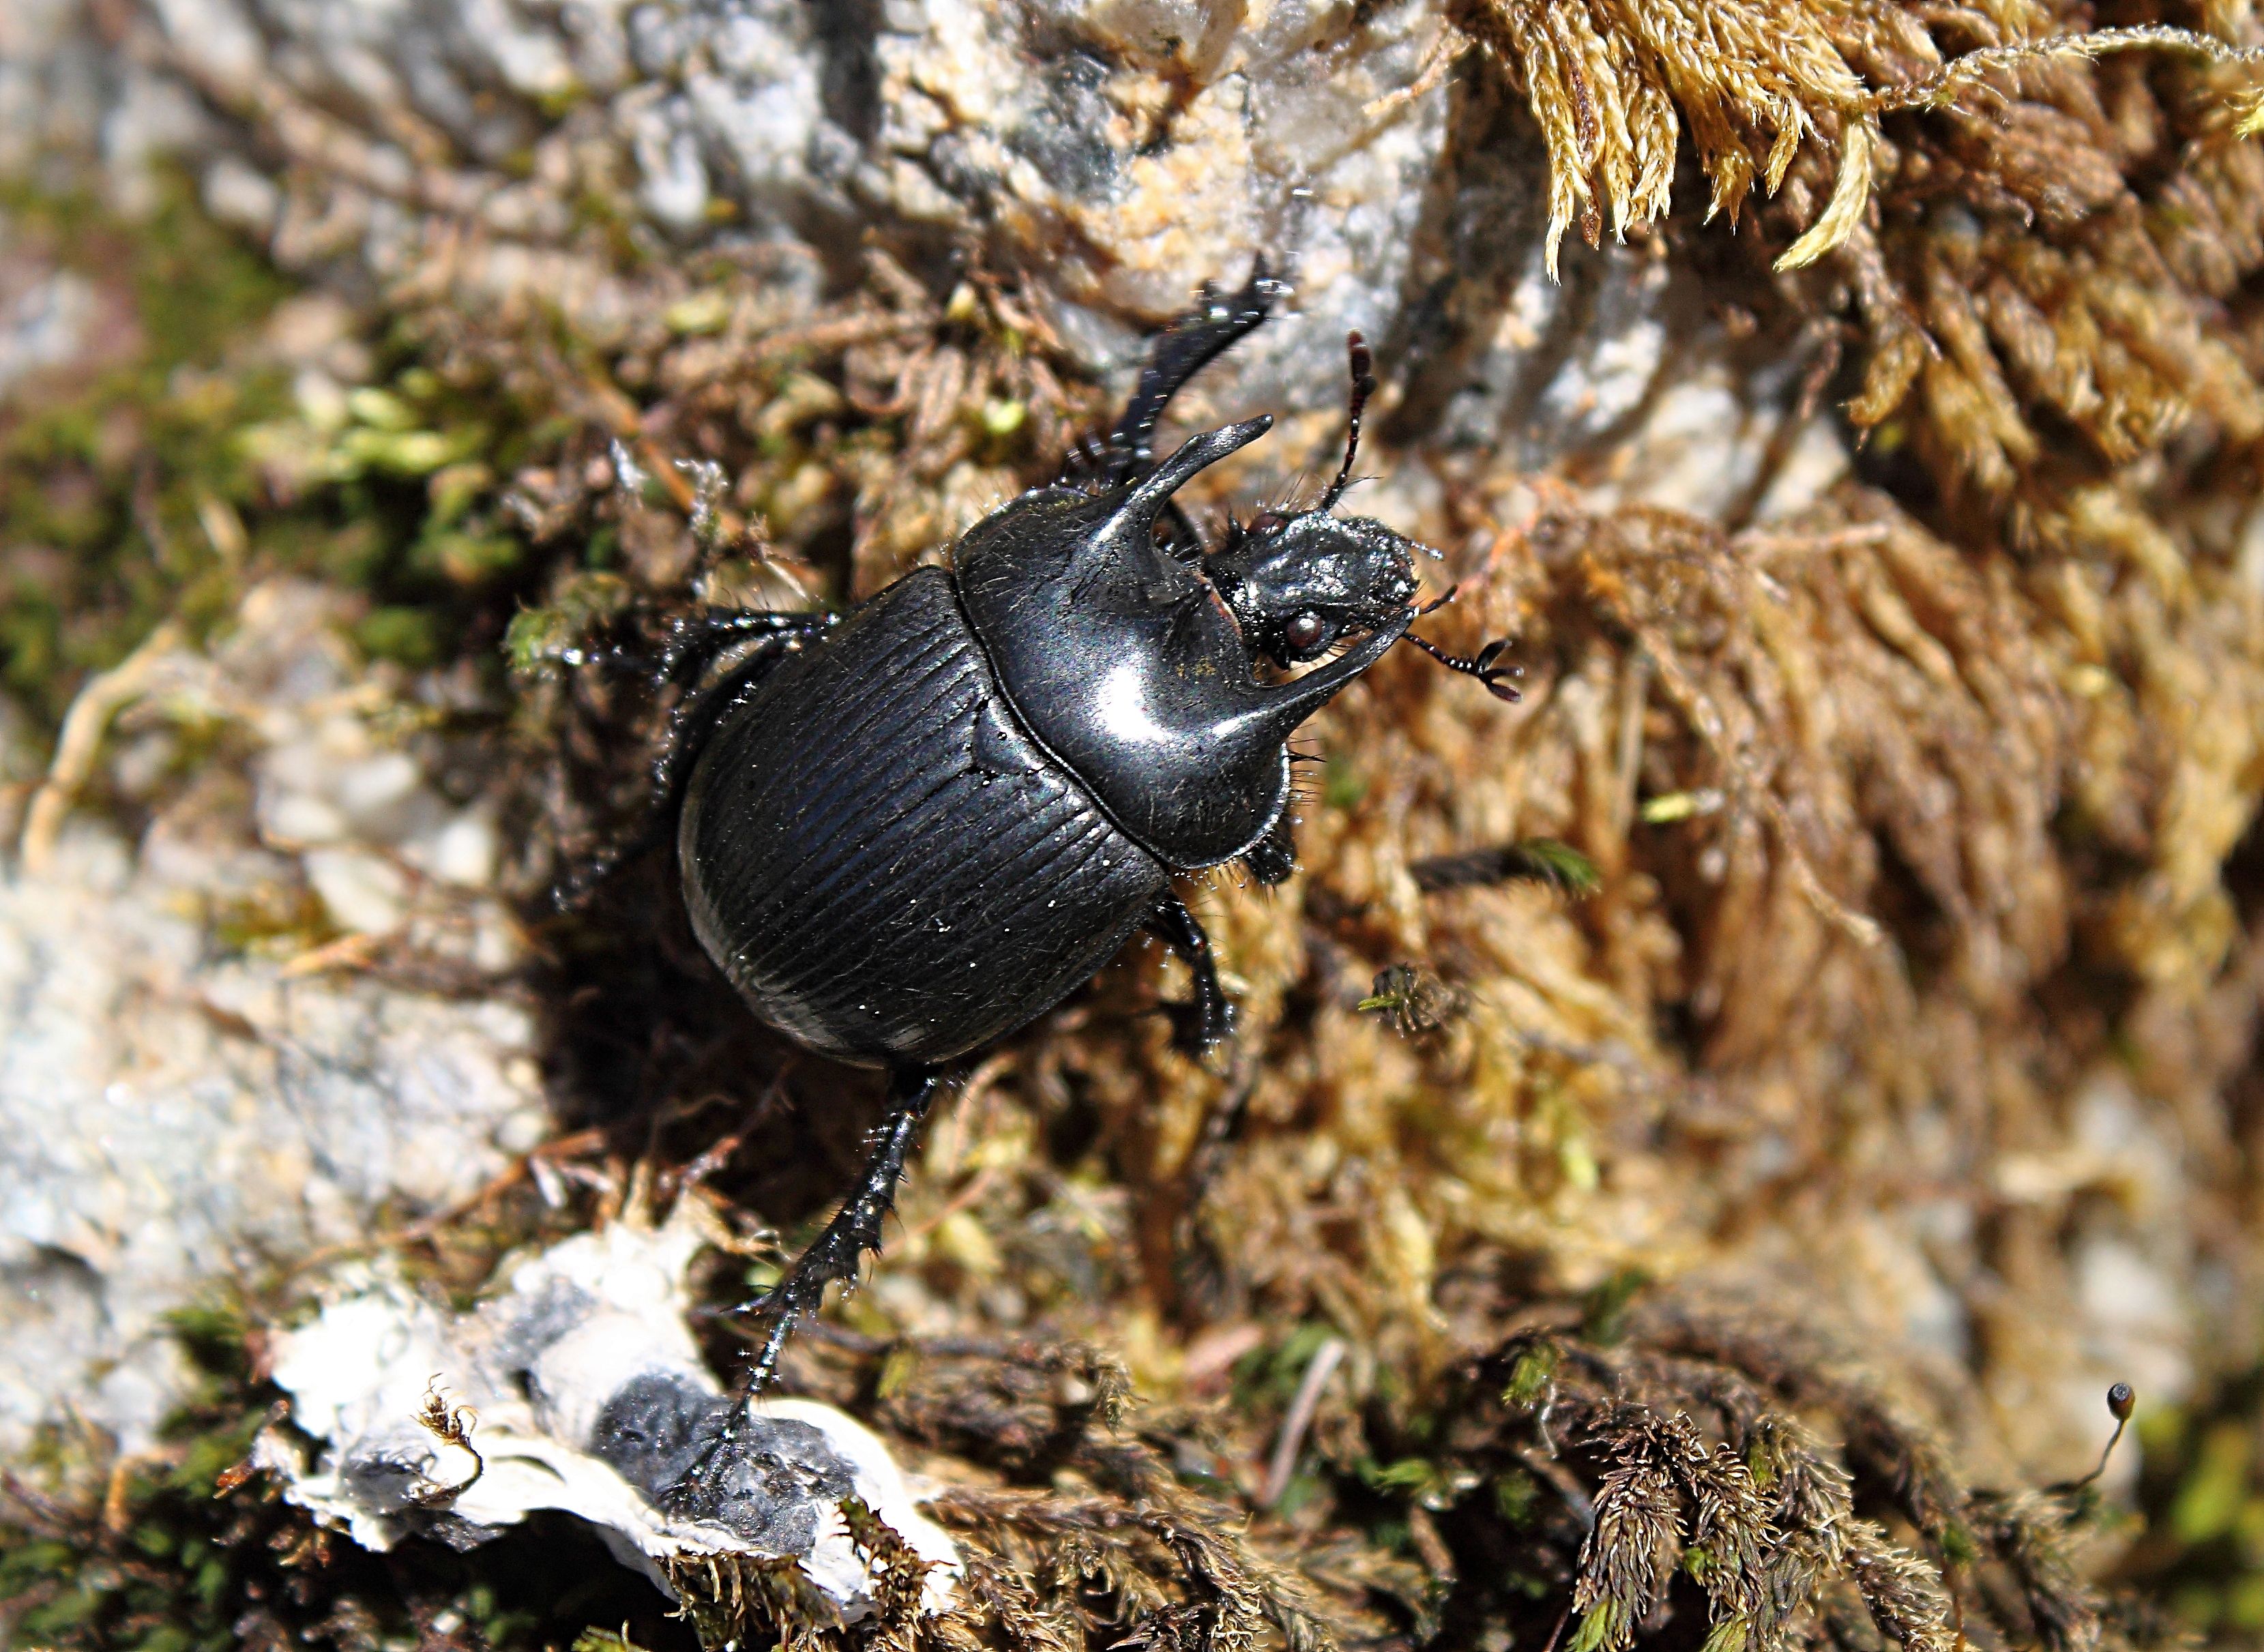
nature, photography, flower, wildlife, insect, fauna, invertebrate, close up, animals, beetle, weevil, ggl1, animales, macro photography, canoneos500dmacro, dung beetle, membrane winged insect, scarabs